St. Mary's Episcopal Church (Green Cove Springs, Florida)

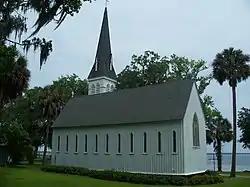

St. Mary's Episcopal Church is an historic Carpenter Gothic church located at 400 St. Johns Avenue in Green Cove Springs, Florida. On February 17, 1978, it was added to the U.S. National Register of Historic Places.